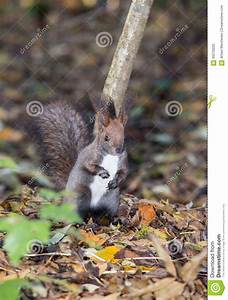
Label: scoiattolo